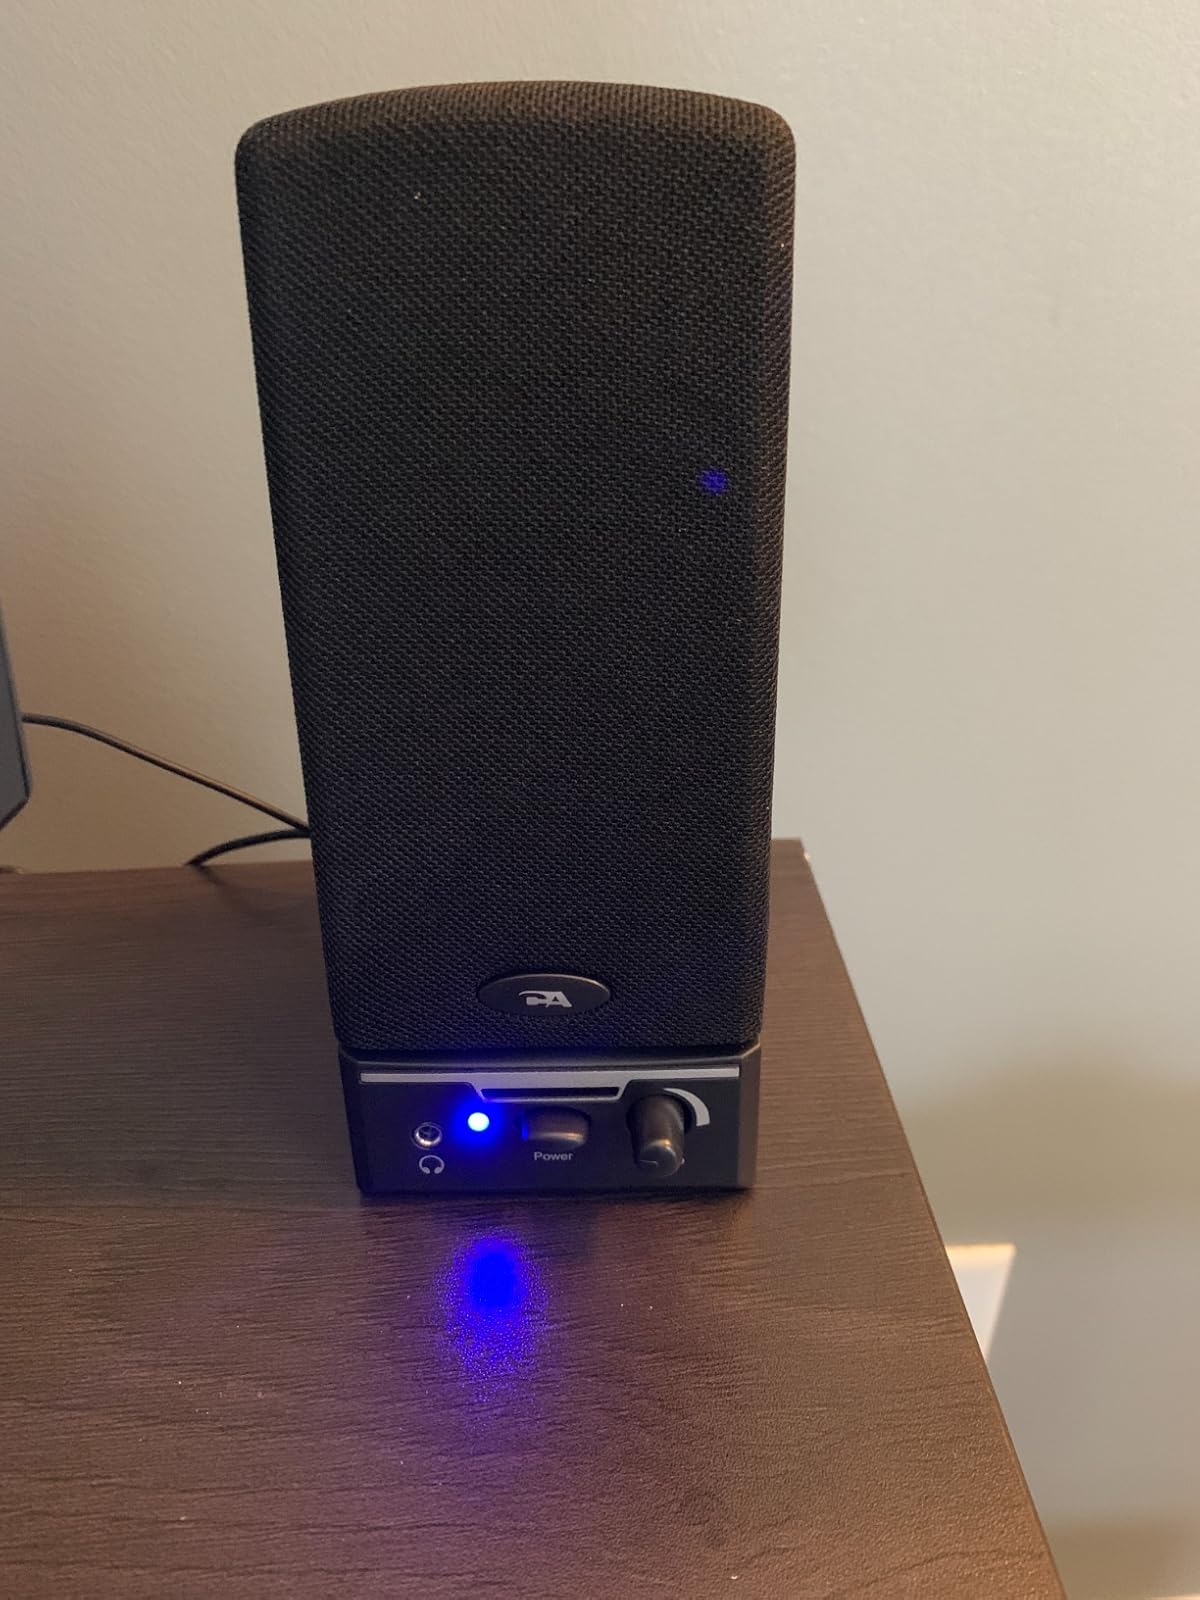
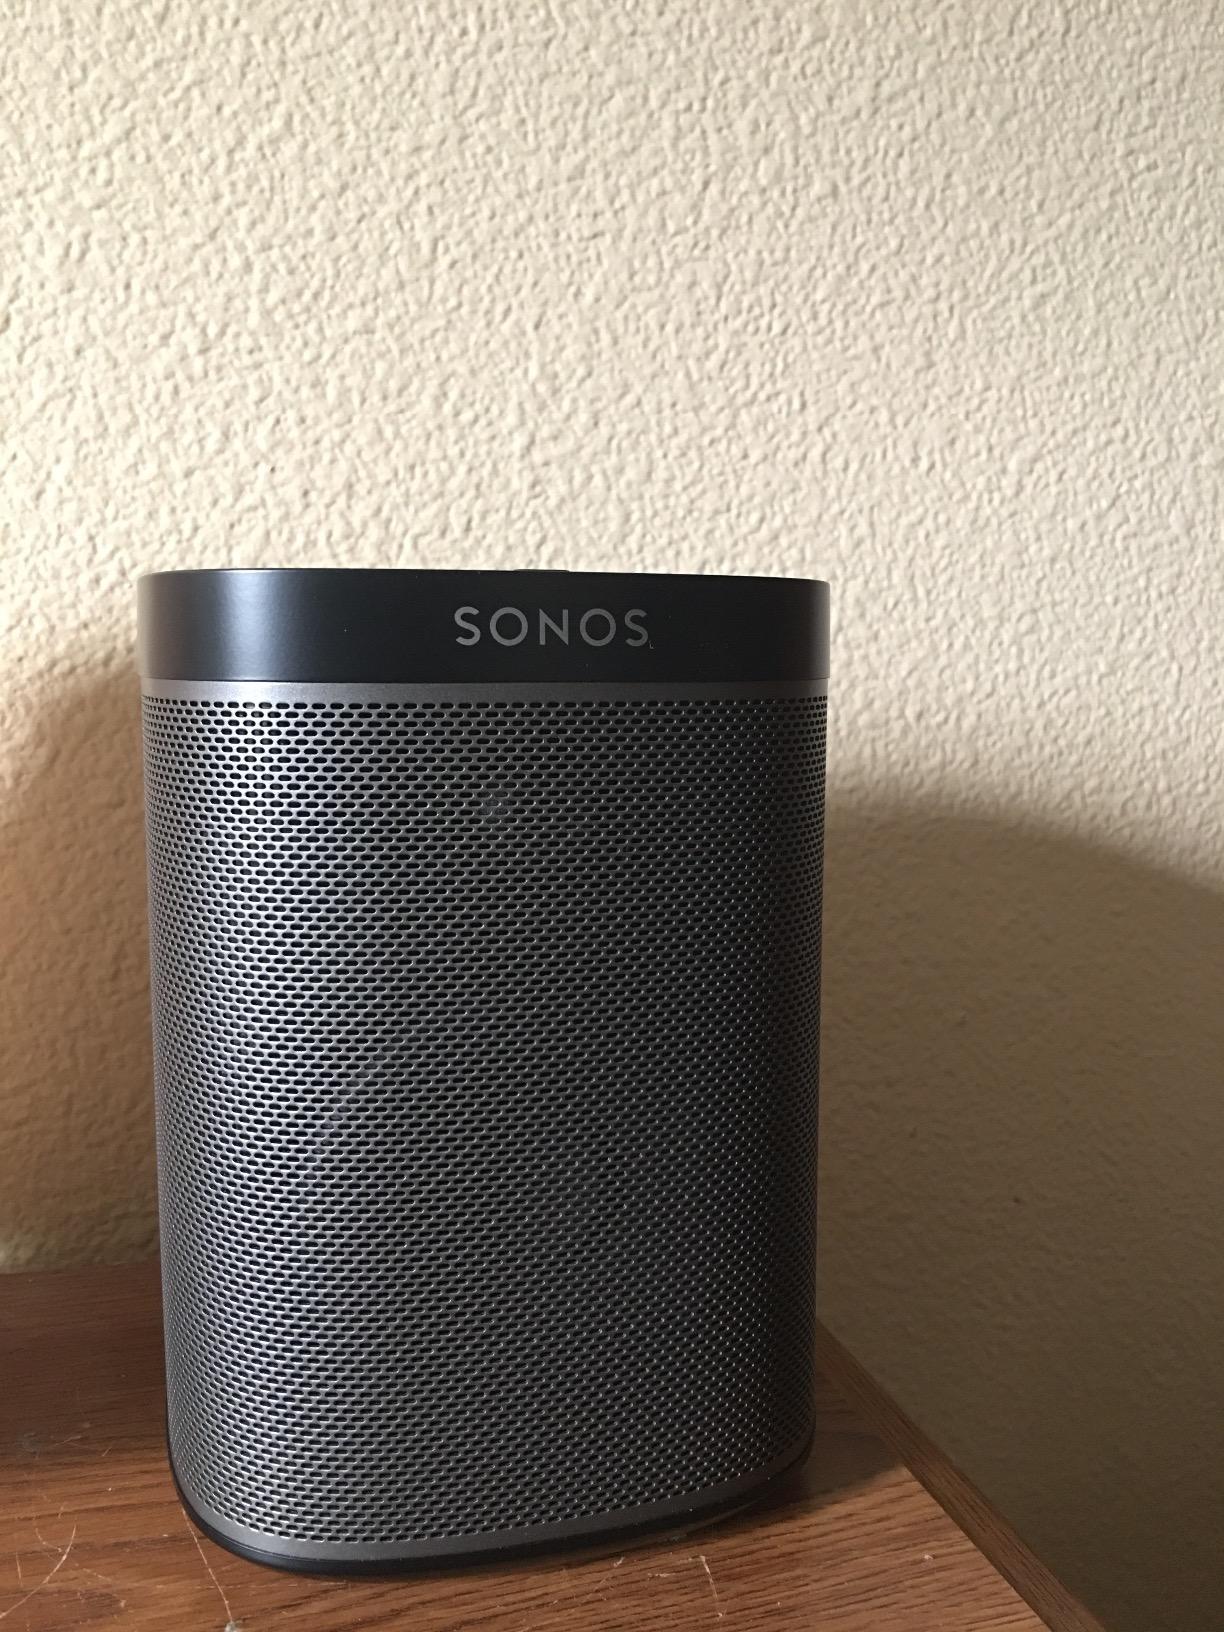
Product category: speaker
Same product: no